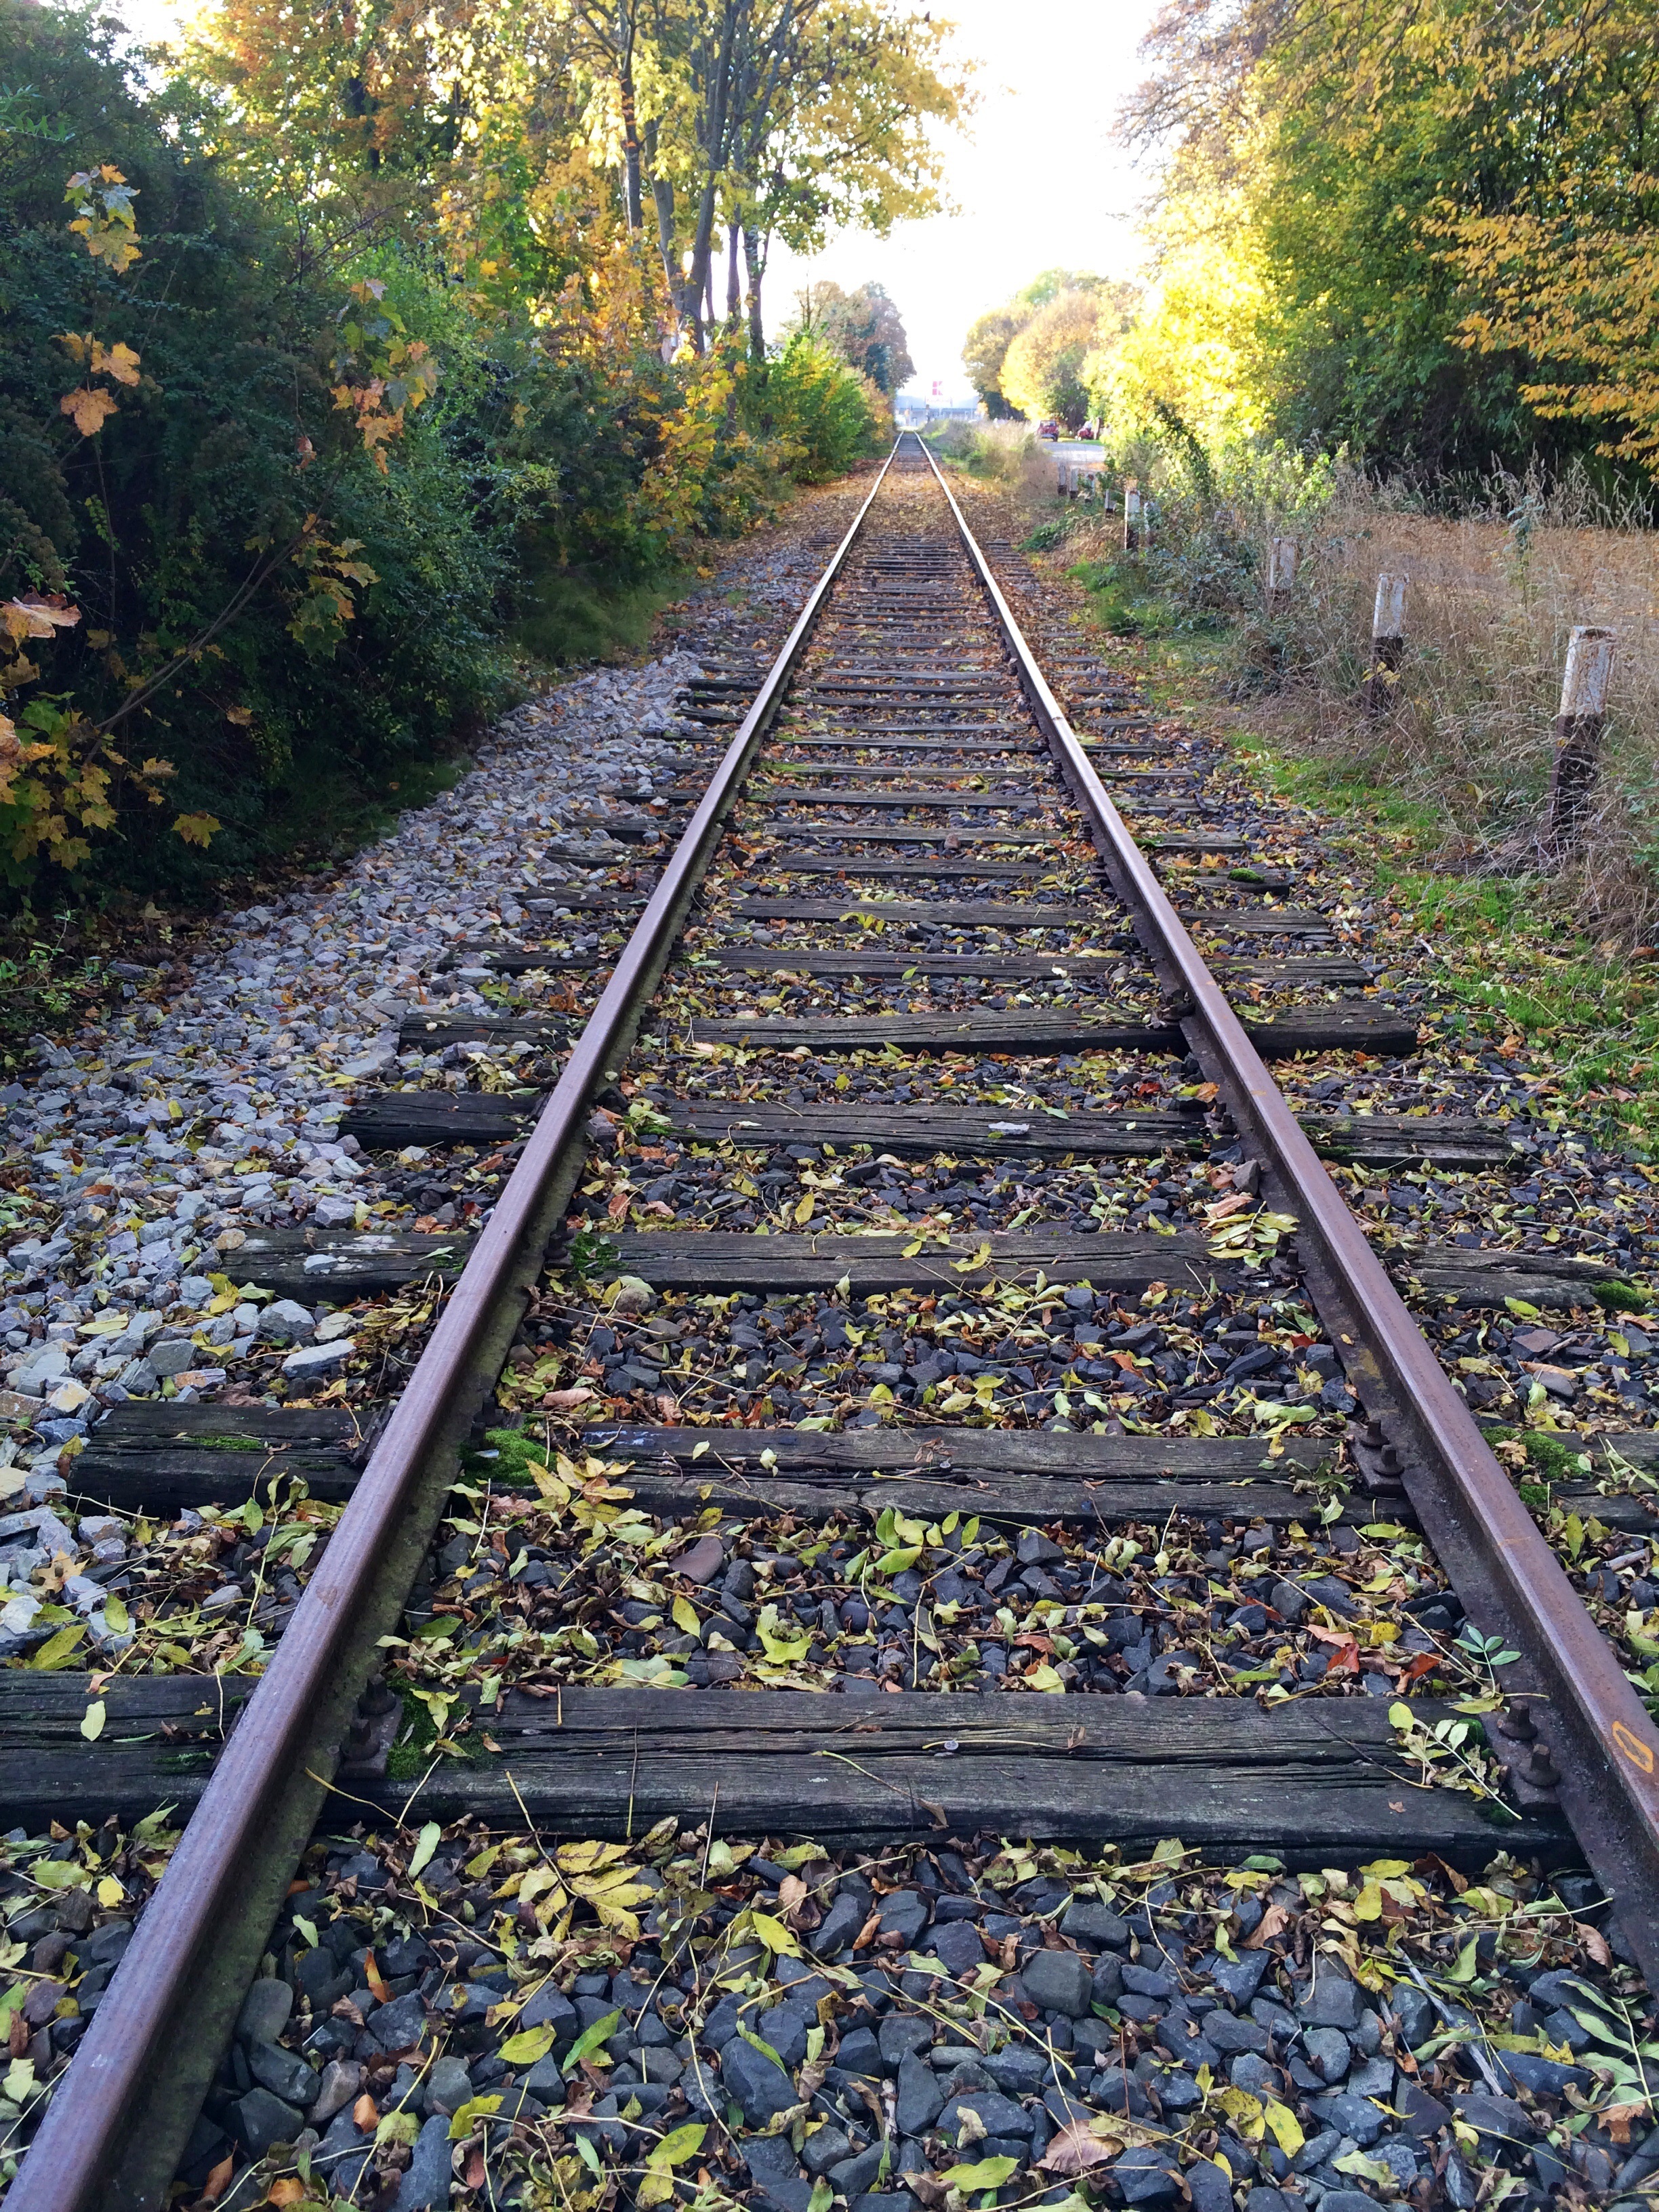
sky, track, railway, rail, train, transport, vehicle, garden, lane, straight, trees, leaves, cumberland, rail transport, rolling stock, nonbuilding structure, pave